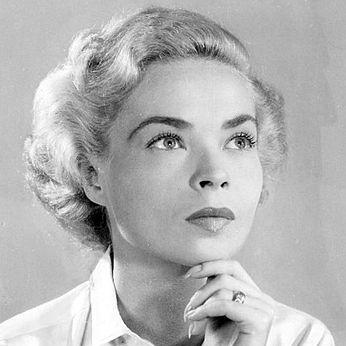
Age: 29